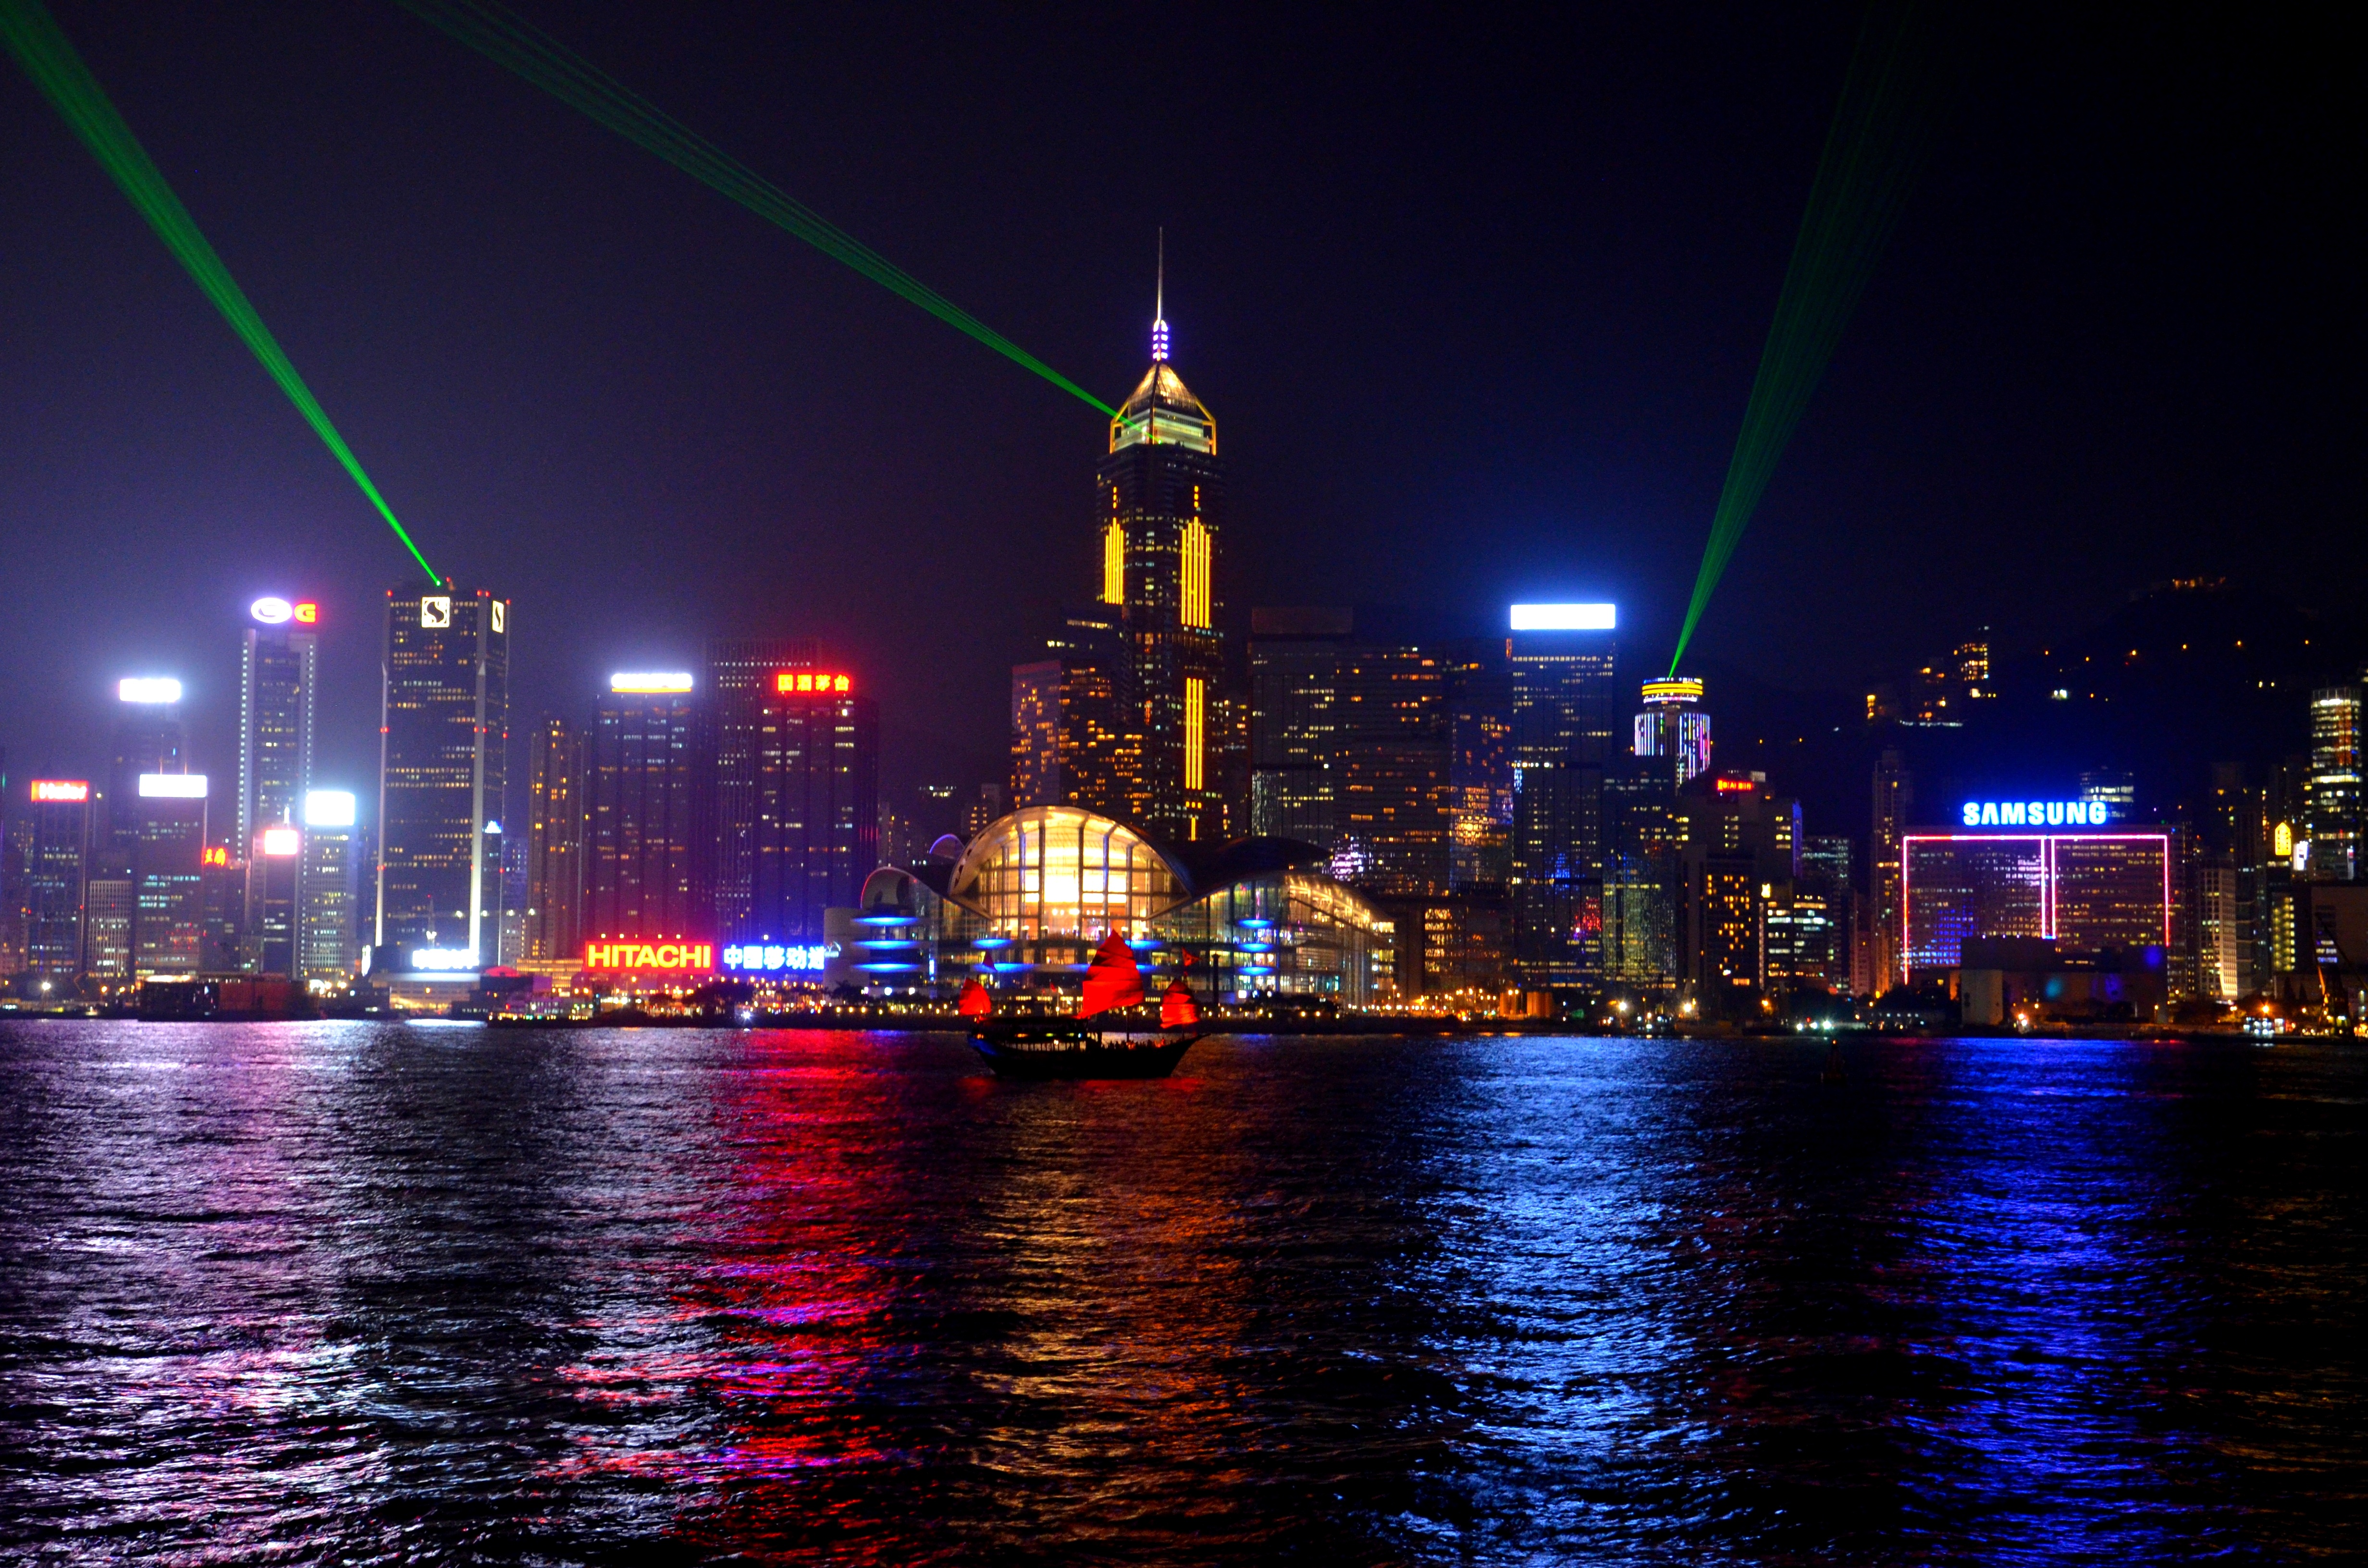
sea, water, silhouette, light, architecture, sky, skyline, night, window, building, city, atmosphere, home, skyscraper, cityscape, downtown, dark, dusk, evening, reflection, high, romantic, asia, landmark, facade, darkness, port, lighting, lightshow, hong kong, lights, skyscrapers, boats, lanterns, tourist attraction, quiet, china, mood, masonry, mirroring, metropolis, night photograph, housewife, bowever, human settlement, metropolitan area